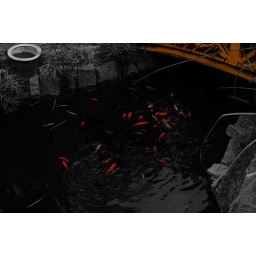
river under bridge kwai